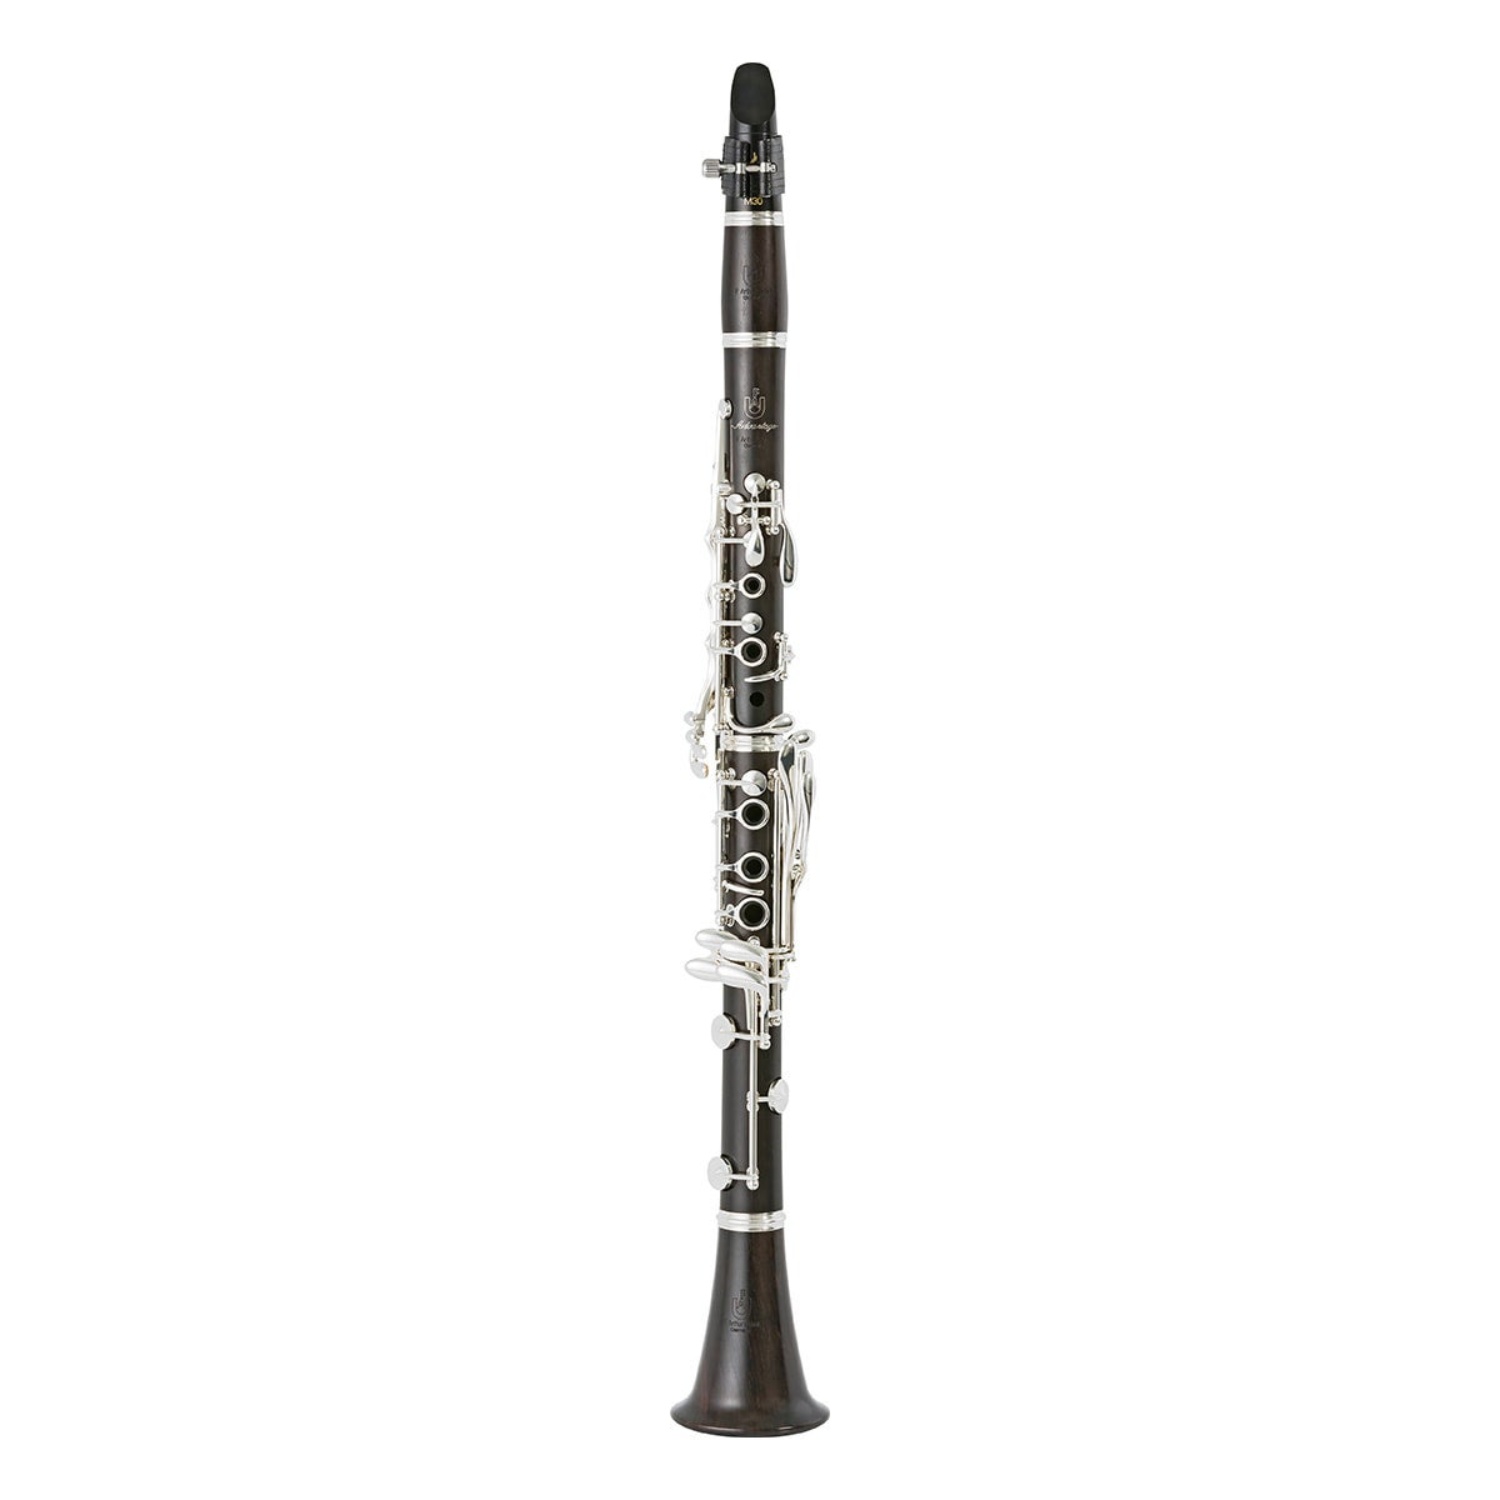
Uebel - Advantage-L A Clarinet
The Advantage offers a smooth tone and a wide color spectrum. Its easy response and tonal variety encourages the imagination. The warm and powerful tone has a positive resonance and provides a tone of distinction. Features : 18 keys 6 rings Selected, naturally dried, seasoned Grenadilla wood Ergonomically optimized design “Advantage” bore Left hand Eb lever 2 barrels Adjustable, ergonomic thumbrest F. Arthur Uebel leather pads Silver-plated keywork Inlaid sterling silver signet Industry leading 5 year crack warranty
Brand: Uebel
Category: Arts & Entertainment > Hobbies & Creative Arts > Musical Instruments > Woodwinds > Clarinets > A Clarinets